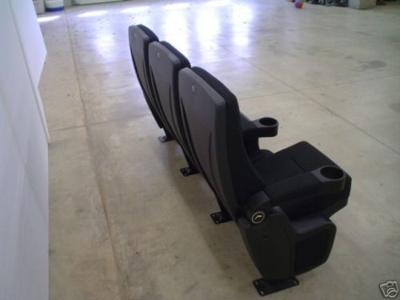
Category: chair